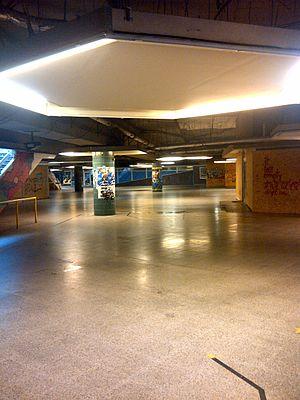
Passage souterrain et ancienne galerie marchande délabrés du Centre Aldringen (place Émile Hamilius) peu avant la fermeture définitive.